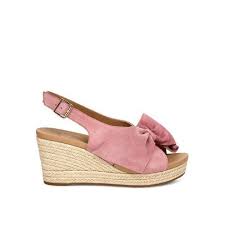
Waste category: shoes